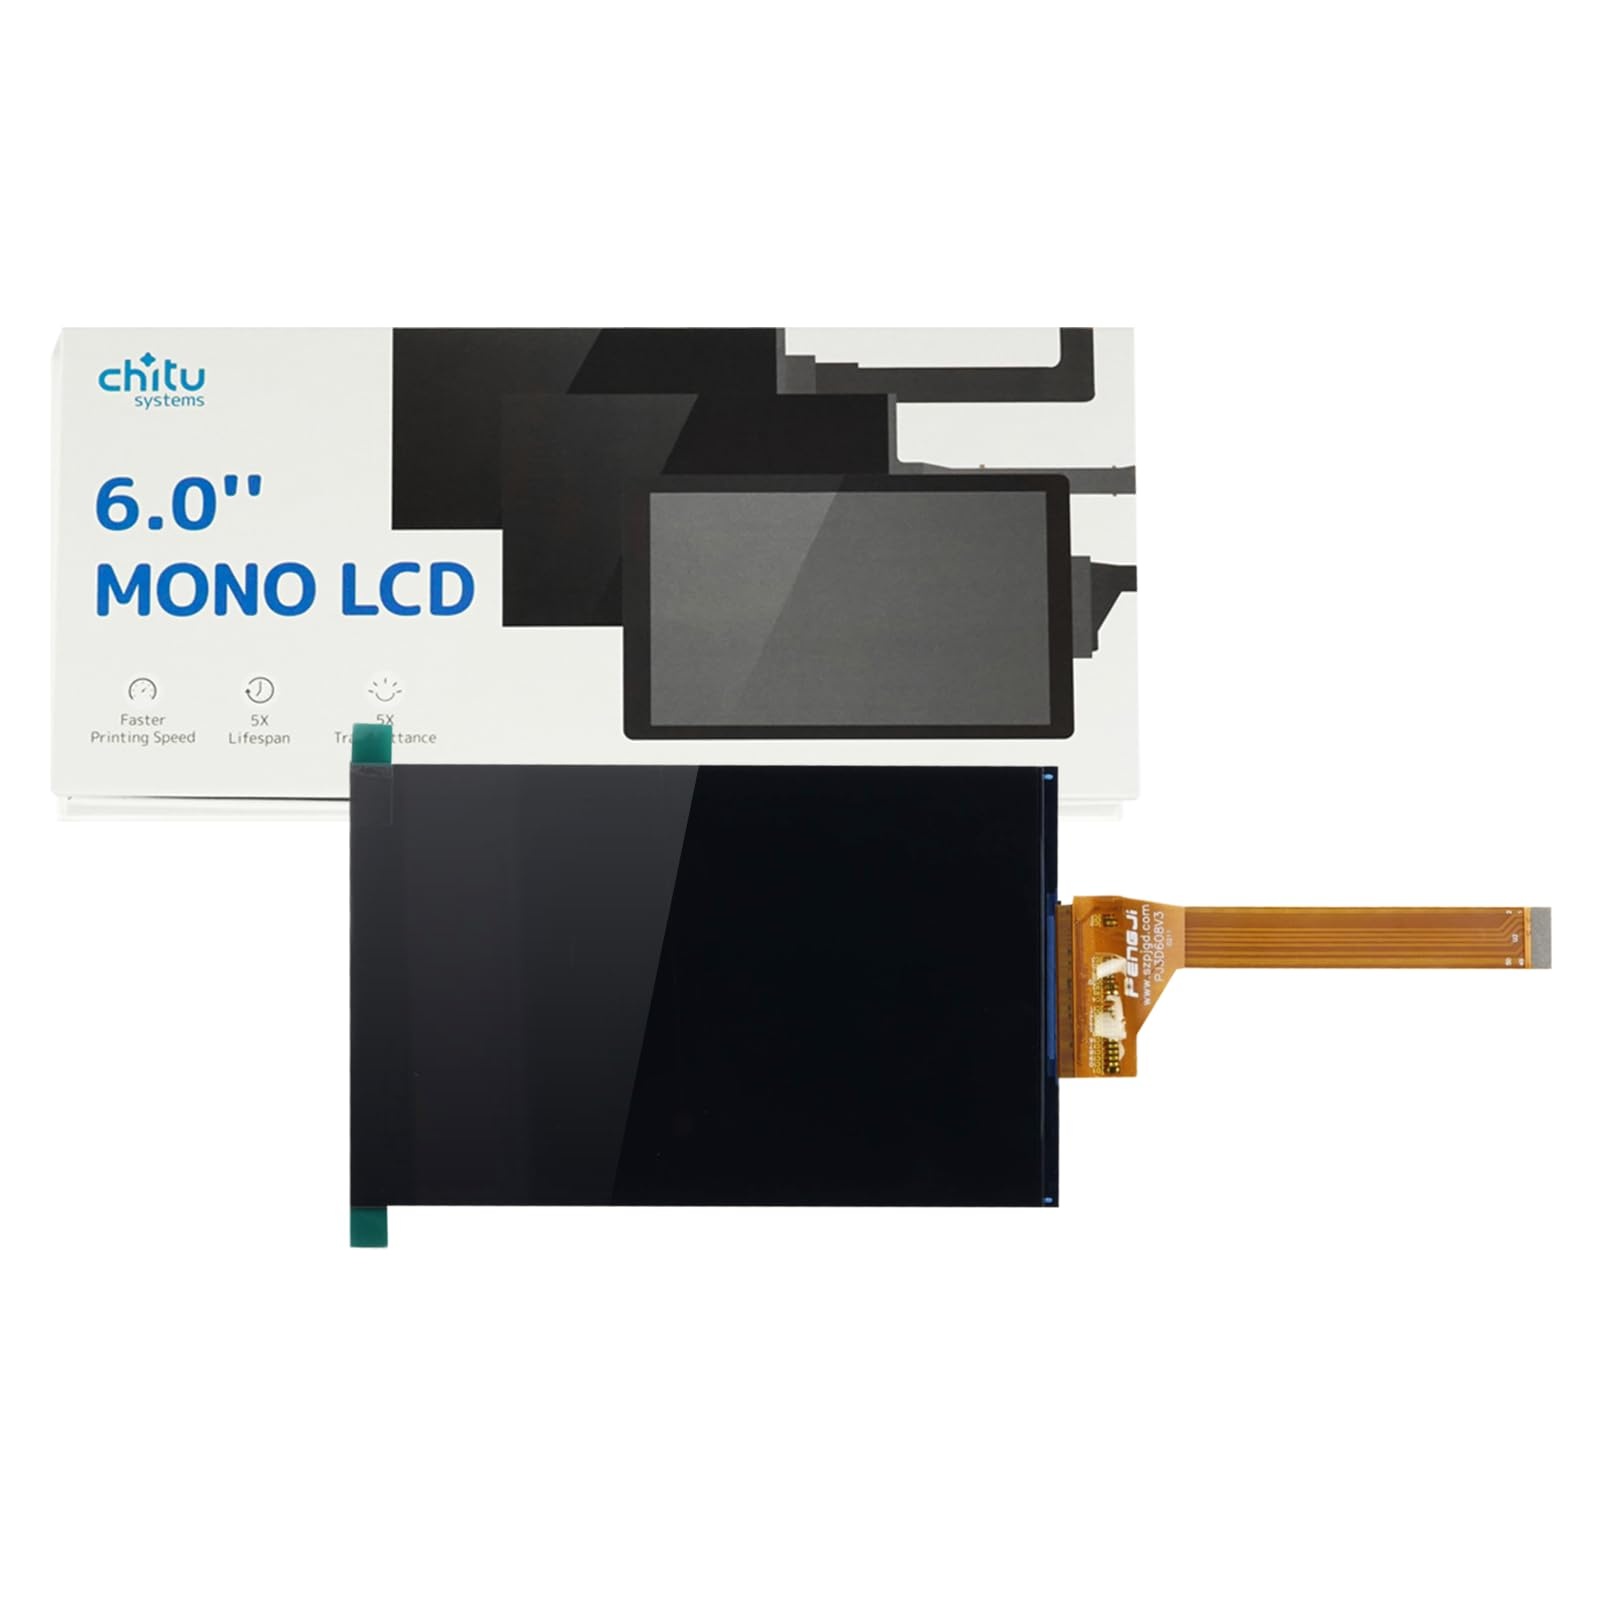
1 x RAW Customer Returns Chitu Systems for Elegoo Mars 2 Mars 2 pro screen replacement, change DXQ608-X04 to PJ3D608V3 6.08 inch monochrome LCD screen, 2K light curing printing with 1620x2560 resolution - RRP €45.99
Download Manifest: HERE Title Qty Unit Price Total Price ASIN EAN Chitu Systems for Elegoo Mars 2 Mars 2 pro screen replacement, change DXQ608-X04 to PJ3D608V3 6.08 inch monochrome LCD screen, 2K light curing printing with 1620x2560 resolution 1 €45.99 €45.99 B0991Y62C6 N/A
Brand: Jobalots
Category: Electronics > Circuit Boards & Components > Printed Circuit Boards > Printer, Copier, & Fax Machine Circuit Boards